Leonard W. Miller

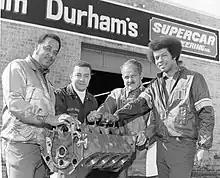
Malcolm Durham, Leonard W. Miller, Wendell Scott, and Ronald Hines (l-r) of the Black American Racers Association

In 1972, Vanguard Racing became the first black-owned team to enter a car in the Indianapolis 500, with John Mahler as the driver. Vanguard’s concept was to employ Mahler as a development coach to help prepare Benny Scott for the Indianapolis 500 in subsequent years.